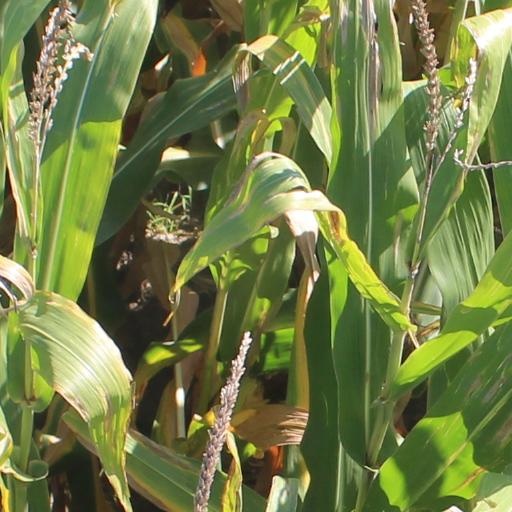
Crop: maize; corn